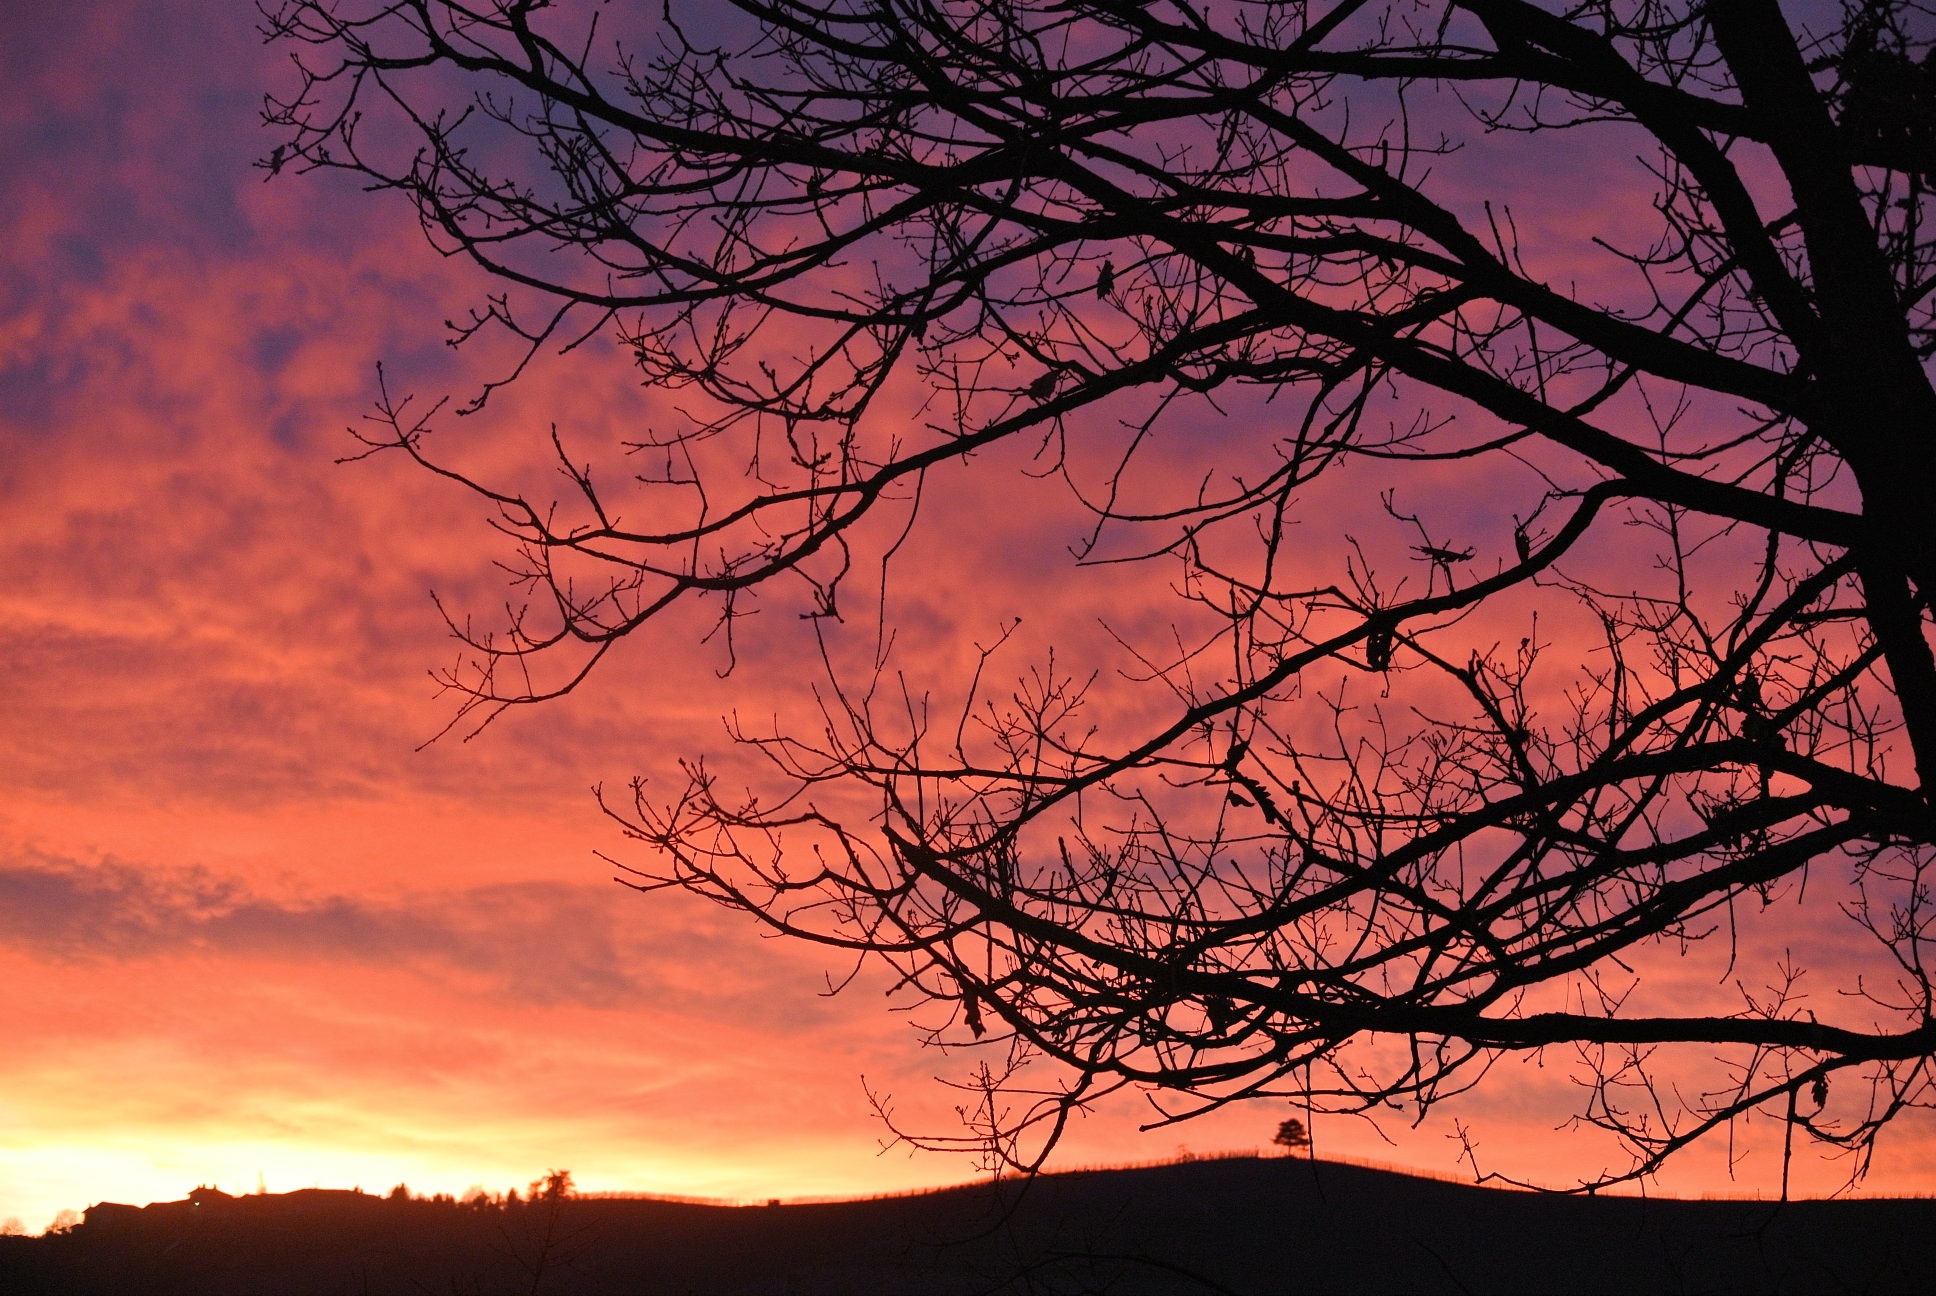
tree, nature, branch, cloud, sky, sunrise, sunset, morning, dawn, atmosphere, dusk, evening, clouds, abendstimmung, afterglow, evening sky, atmospheric phenomenon, woody plant, red sky at morning